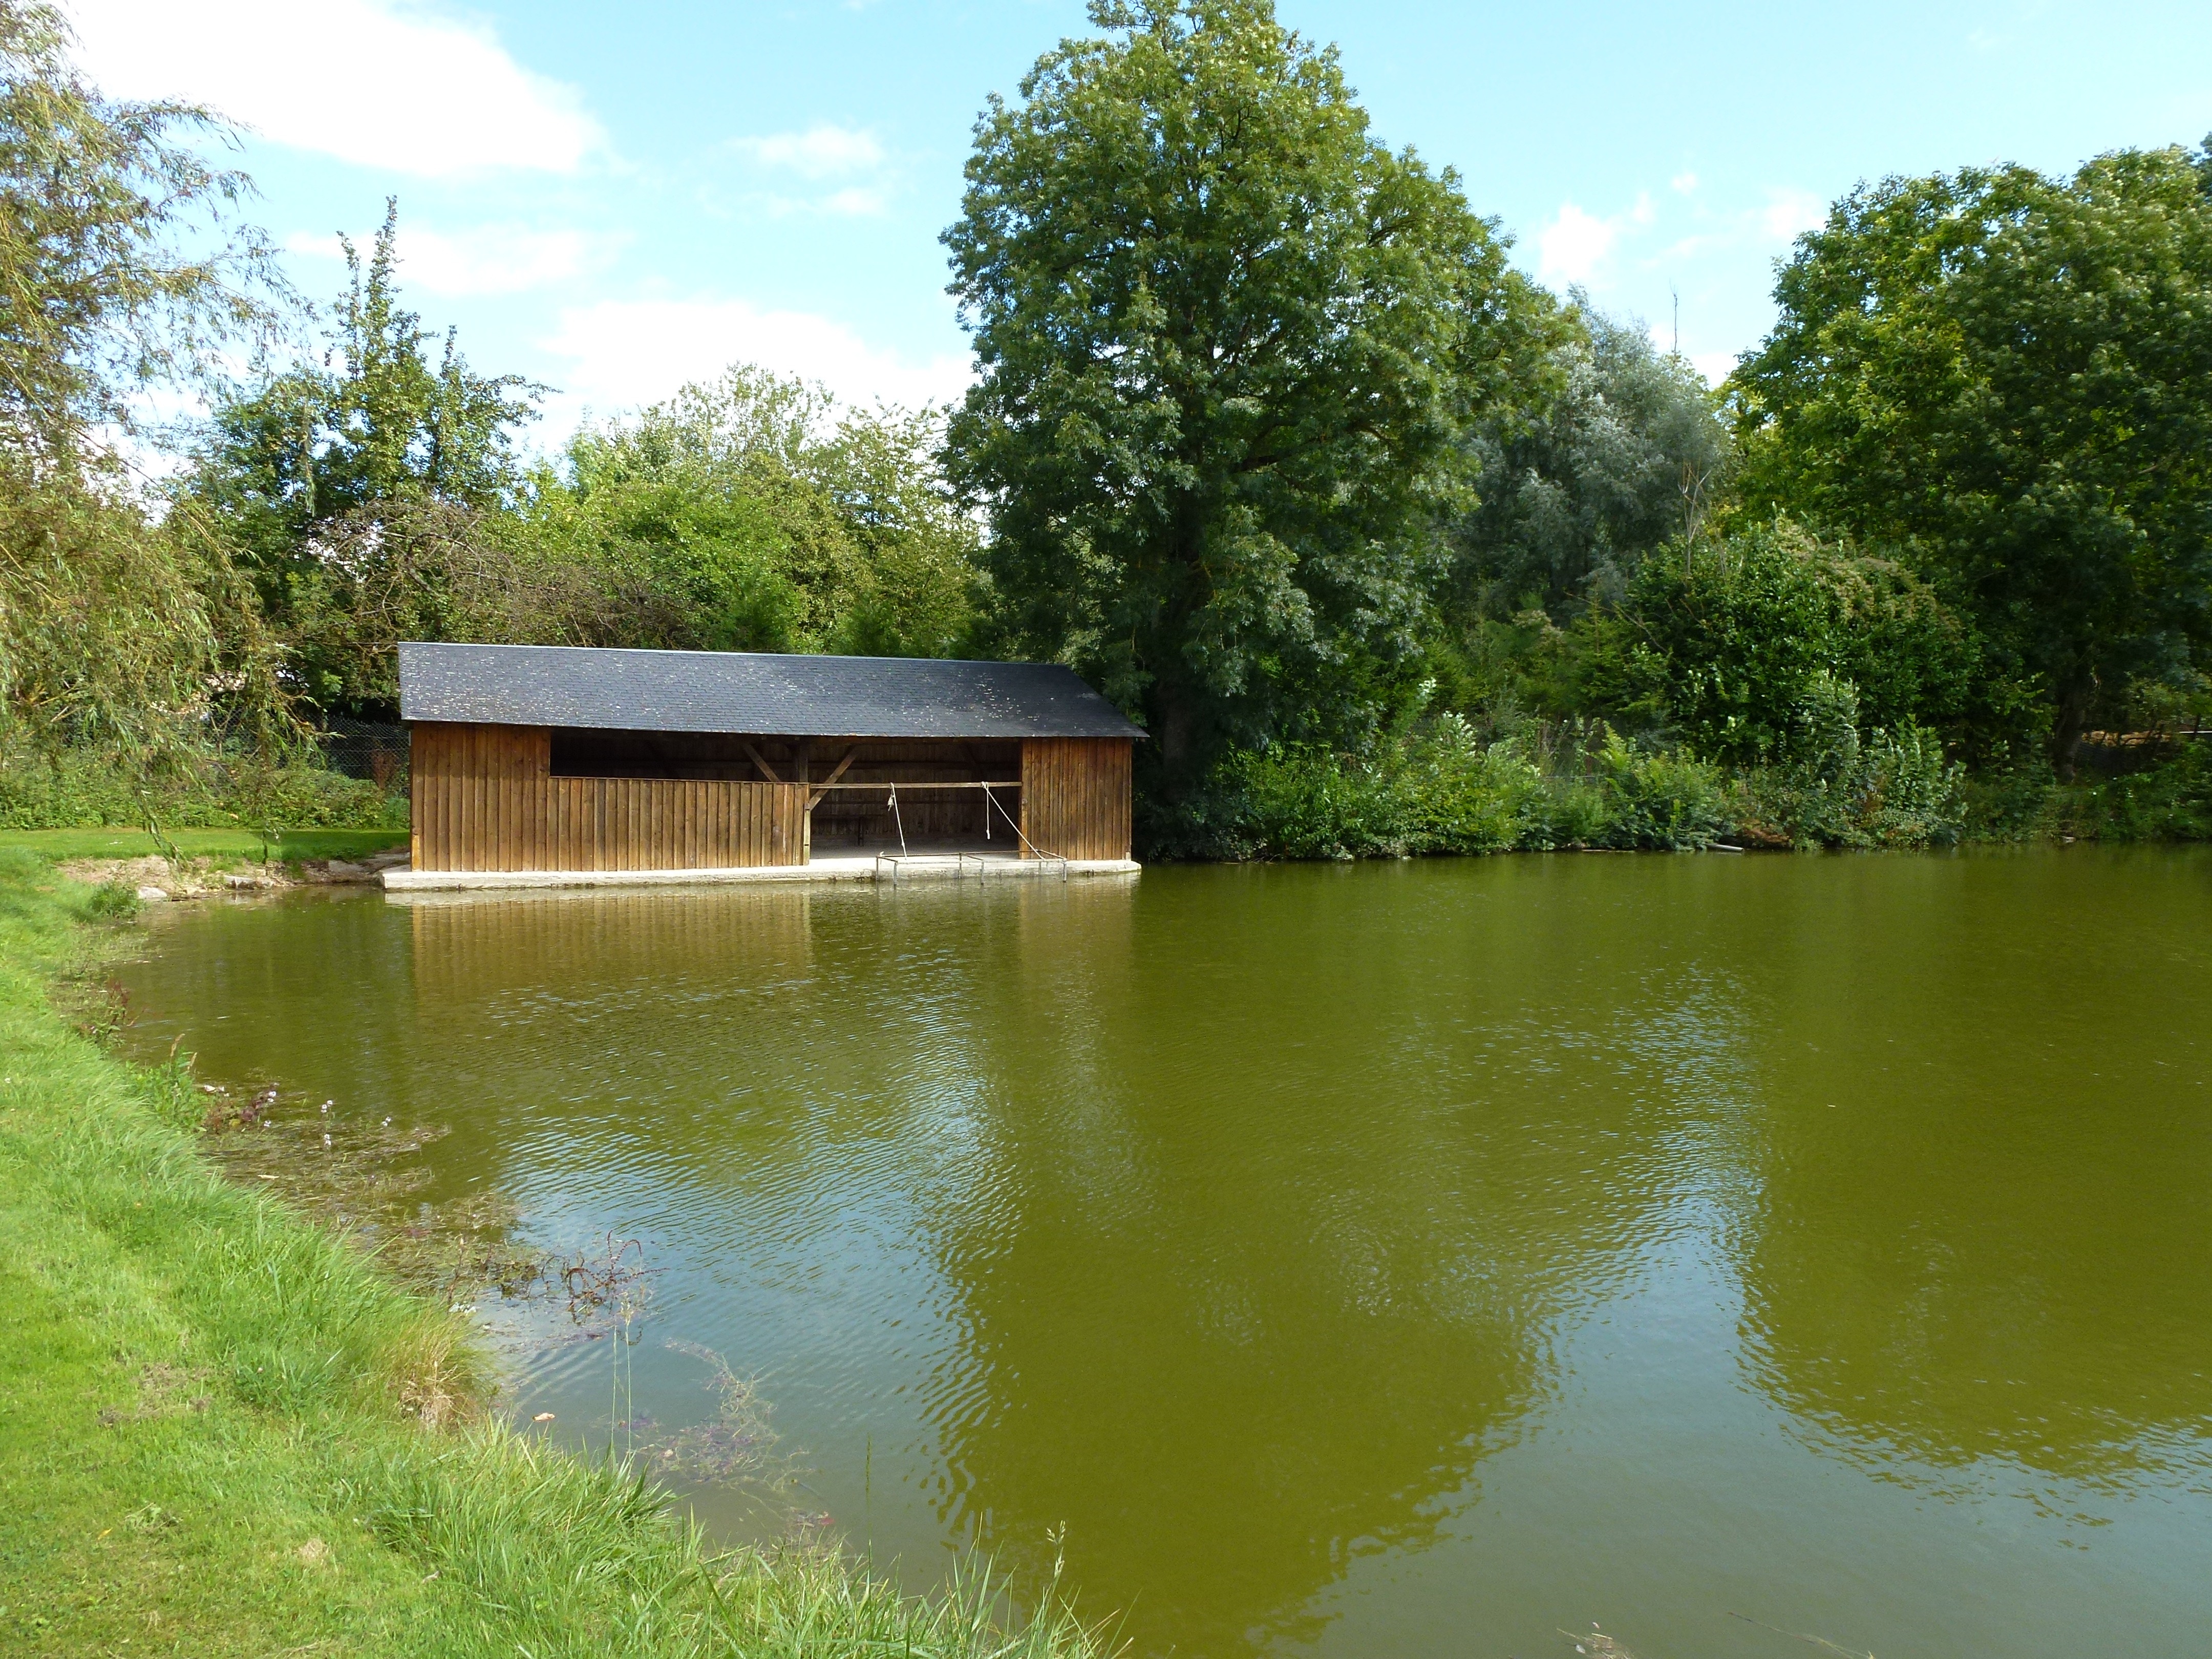
water, nature, forest, lake, building, river, canal, summer, pond, france, spring, reflection, scenic, boathouse, reservoir, waterway, trees, woods, outside, reflections, fish pond, bayou